Jeff Pilson

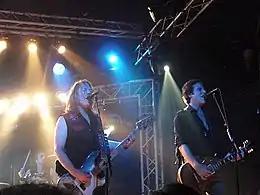
Pilson (left) with Foreigner in 2009

On the heels of Underground Moon, Pilson reunited with his ex-Dokken bandmate, guitarist George Lynch, in a project called Lynch/Pilson, releasing the album "Wicked Underground" in 2003. After a proposed Dokken reunion did not materialize, Pilson re-teamed with Lynch and drummer Mick Brown in Tooth & Nail, later shortened to T & N in 2011. They would release "Slave to the Empire", an album of re-worked Dokken songs and new material involving a plethora of guest vocalists in the fall of 2012. Pilson was also confirmed as the bass player on the Lynch Mob's forthcoming 2015 studio release.